Duke of Aveiro

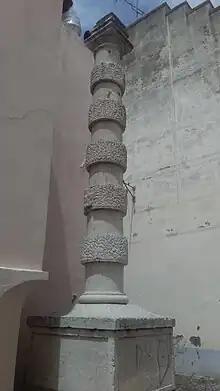
Stone memorial of Aveiro's shame in Belém, Lisbon.

The Aveiro palace in Lisbon, demolished and salted, gave place to a stone memorial in order to perpetuate the memory of the shame of the House of Aveiro. In it the following text can be read (in Portuguese): "Aqui foram arrasadas e salgadas as casas de José Mascarenhas, exautorado das honras de Duque de Aveiro e outras condemnado por sentença proferida na Suprema Juncta de Inconfidencia em 12 de Janeiro de 1759. Justiçado como um dos chefes do barbaro e execrando desacato que na noite de 3 de Septembro de 1758 se havia commetido contra a real e sagrada pessoa de D.José I. Neste terreno infame se não poderá edificar em tempo algum." ("In this place were put to the ground and salted the houses of José Mascarenhas, stripped of the honours of Duque de Aveiro and others, convicted by sentence proclaimed in the Supreme Court of Inconfidences on the 12th of January 1759. Put to Justice as one of the leaders of the most barbarous and execrable upheaval that, on the night of the 3rd of September 1758, was committed against the most royal and sacred person of the Lord Joseph I. In this infamous land nothing may be built for all time.")